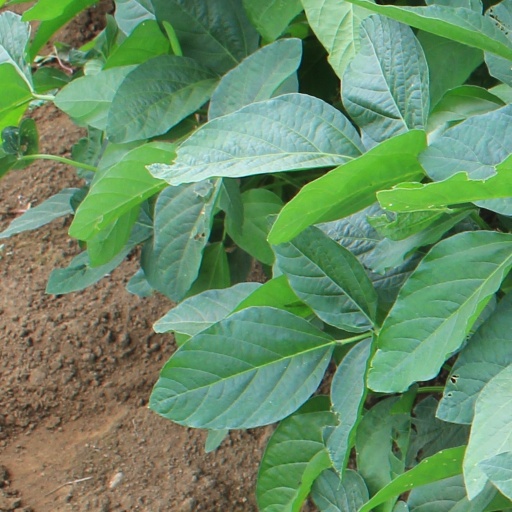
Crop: soybean